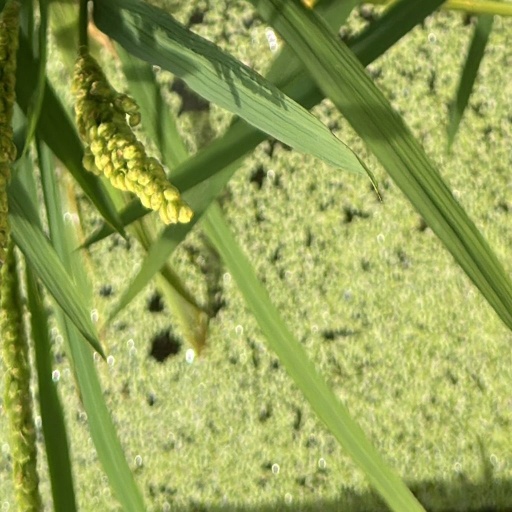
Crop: rice